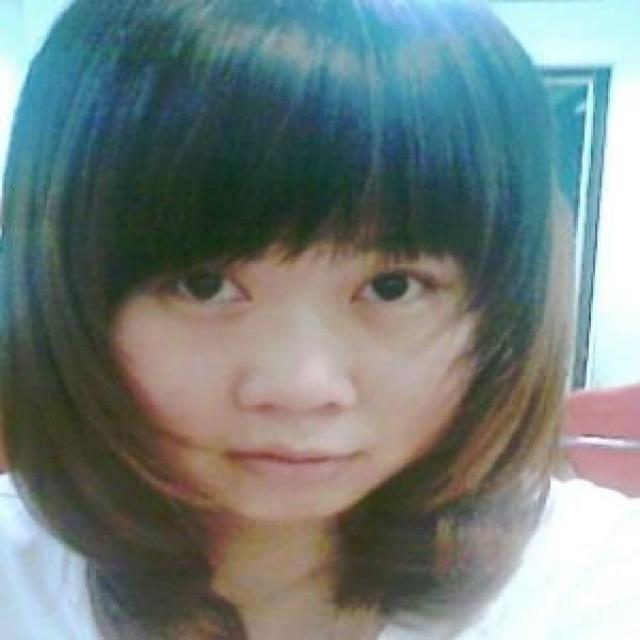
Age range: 21-44